Subtractive color

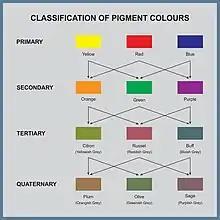
Classification of pigment colors

The RYB primary colors became the foundation of 18th-century theories of color vision as the fundamental sensory qualities blended in the perception of all physical colors and equally in the physical mixture of pigments or dyes. These theories were enhanced by 18th-century investigations of a variety of purely psychological color effects, in particular, the contrast between "complementary" or opposing hues produced by color afterimages and in the contrasting shadows in colored light. These ideas and many personal color observations were summarized in two founding documents in color theory: the "Theory of Colours" (1810) by the German poet and government minister Johann Wolfgang von Goethe, and "The Law of Simultaneous Color Contrast" (1839) by the French industrial chemist Michel Eugène Chevreul.